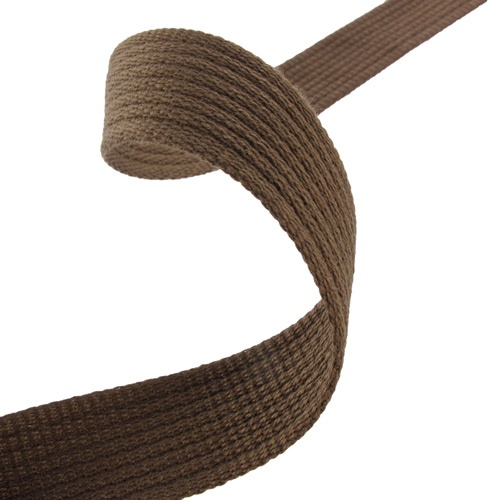
Polyester webbing strap, 11 colours
Polyester webbing tape is made up of synthetic polyester fibres and can provide specific advantages over natural webbing, such as improved durability, strength, water resistance, environmental resistance and high colour retention. Please contact us if the colour you wish to purchase is not selectable.
Brand: ALFA-G haberdashery
Category: Arts & Entertainment > Hobbies & Creative Arts > Arts & Crafts > Art & Crafting Materials > Embellishments & Trims > Elastic